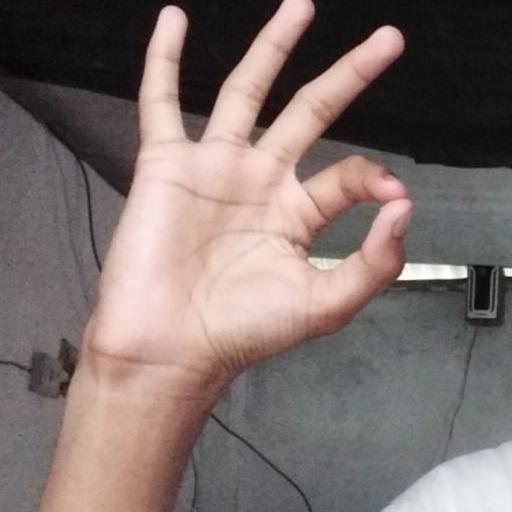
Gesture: ok